Charleroi

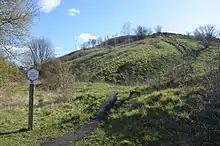
The Saint-Théodore slag heap. A walkway of the Boucle Noire.

Before the merger of municipalities, from Belgian independence in 1830 until 1 January 1977 (with the exception of the period linked to the Second World War), Charleroi only experienced liberal mayors and majorities. The municipal elections in 1976, just before the merger of municipalities, brought an absolute majority for the Socialist Party (Parti Socialiste or PS), and Lucien Harmegnies, previous minister and until then mayor of Marcinelle, became the first socialist mayor of the new entity. Since 1977, the Socialist Party has constantly been part of the political majority within the municipal council, either holding an absolute majority or being in coalition with other parties.